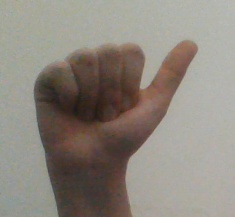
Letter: dhad